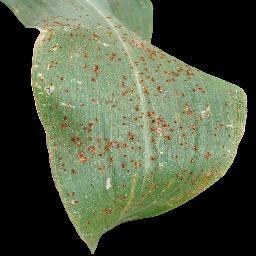
Label: Corn___Common_rust